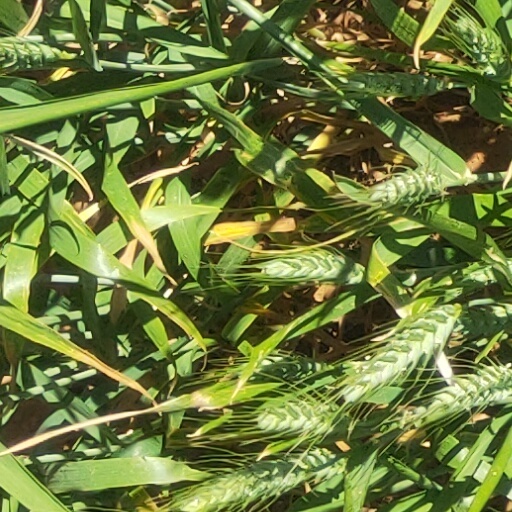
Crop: wheat